Rod Ansell

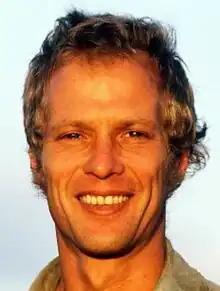
Ansell in 1988

Rodney William Ansell (1 October 1954 – 3 August 1999) was an Australian cattle grazier and a buffalo hunter. Described to be from "the bush", Ansell became famous in 1977 after he was stranded in extremely remote country in the Northern Territory, and the story of his survival for 56 days with limited supplies became news headlines around the world. Consequently, he served as the inspiration for Paul Hogan's character in the 1986 film "Crocodile Dundee". In 1999, he was killed in a shootout by policemen of the Northern Territory Police.